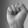
ASL letter: S